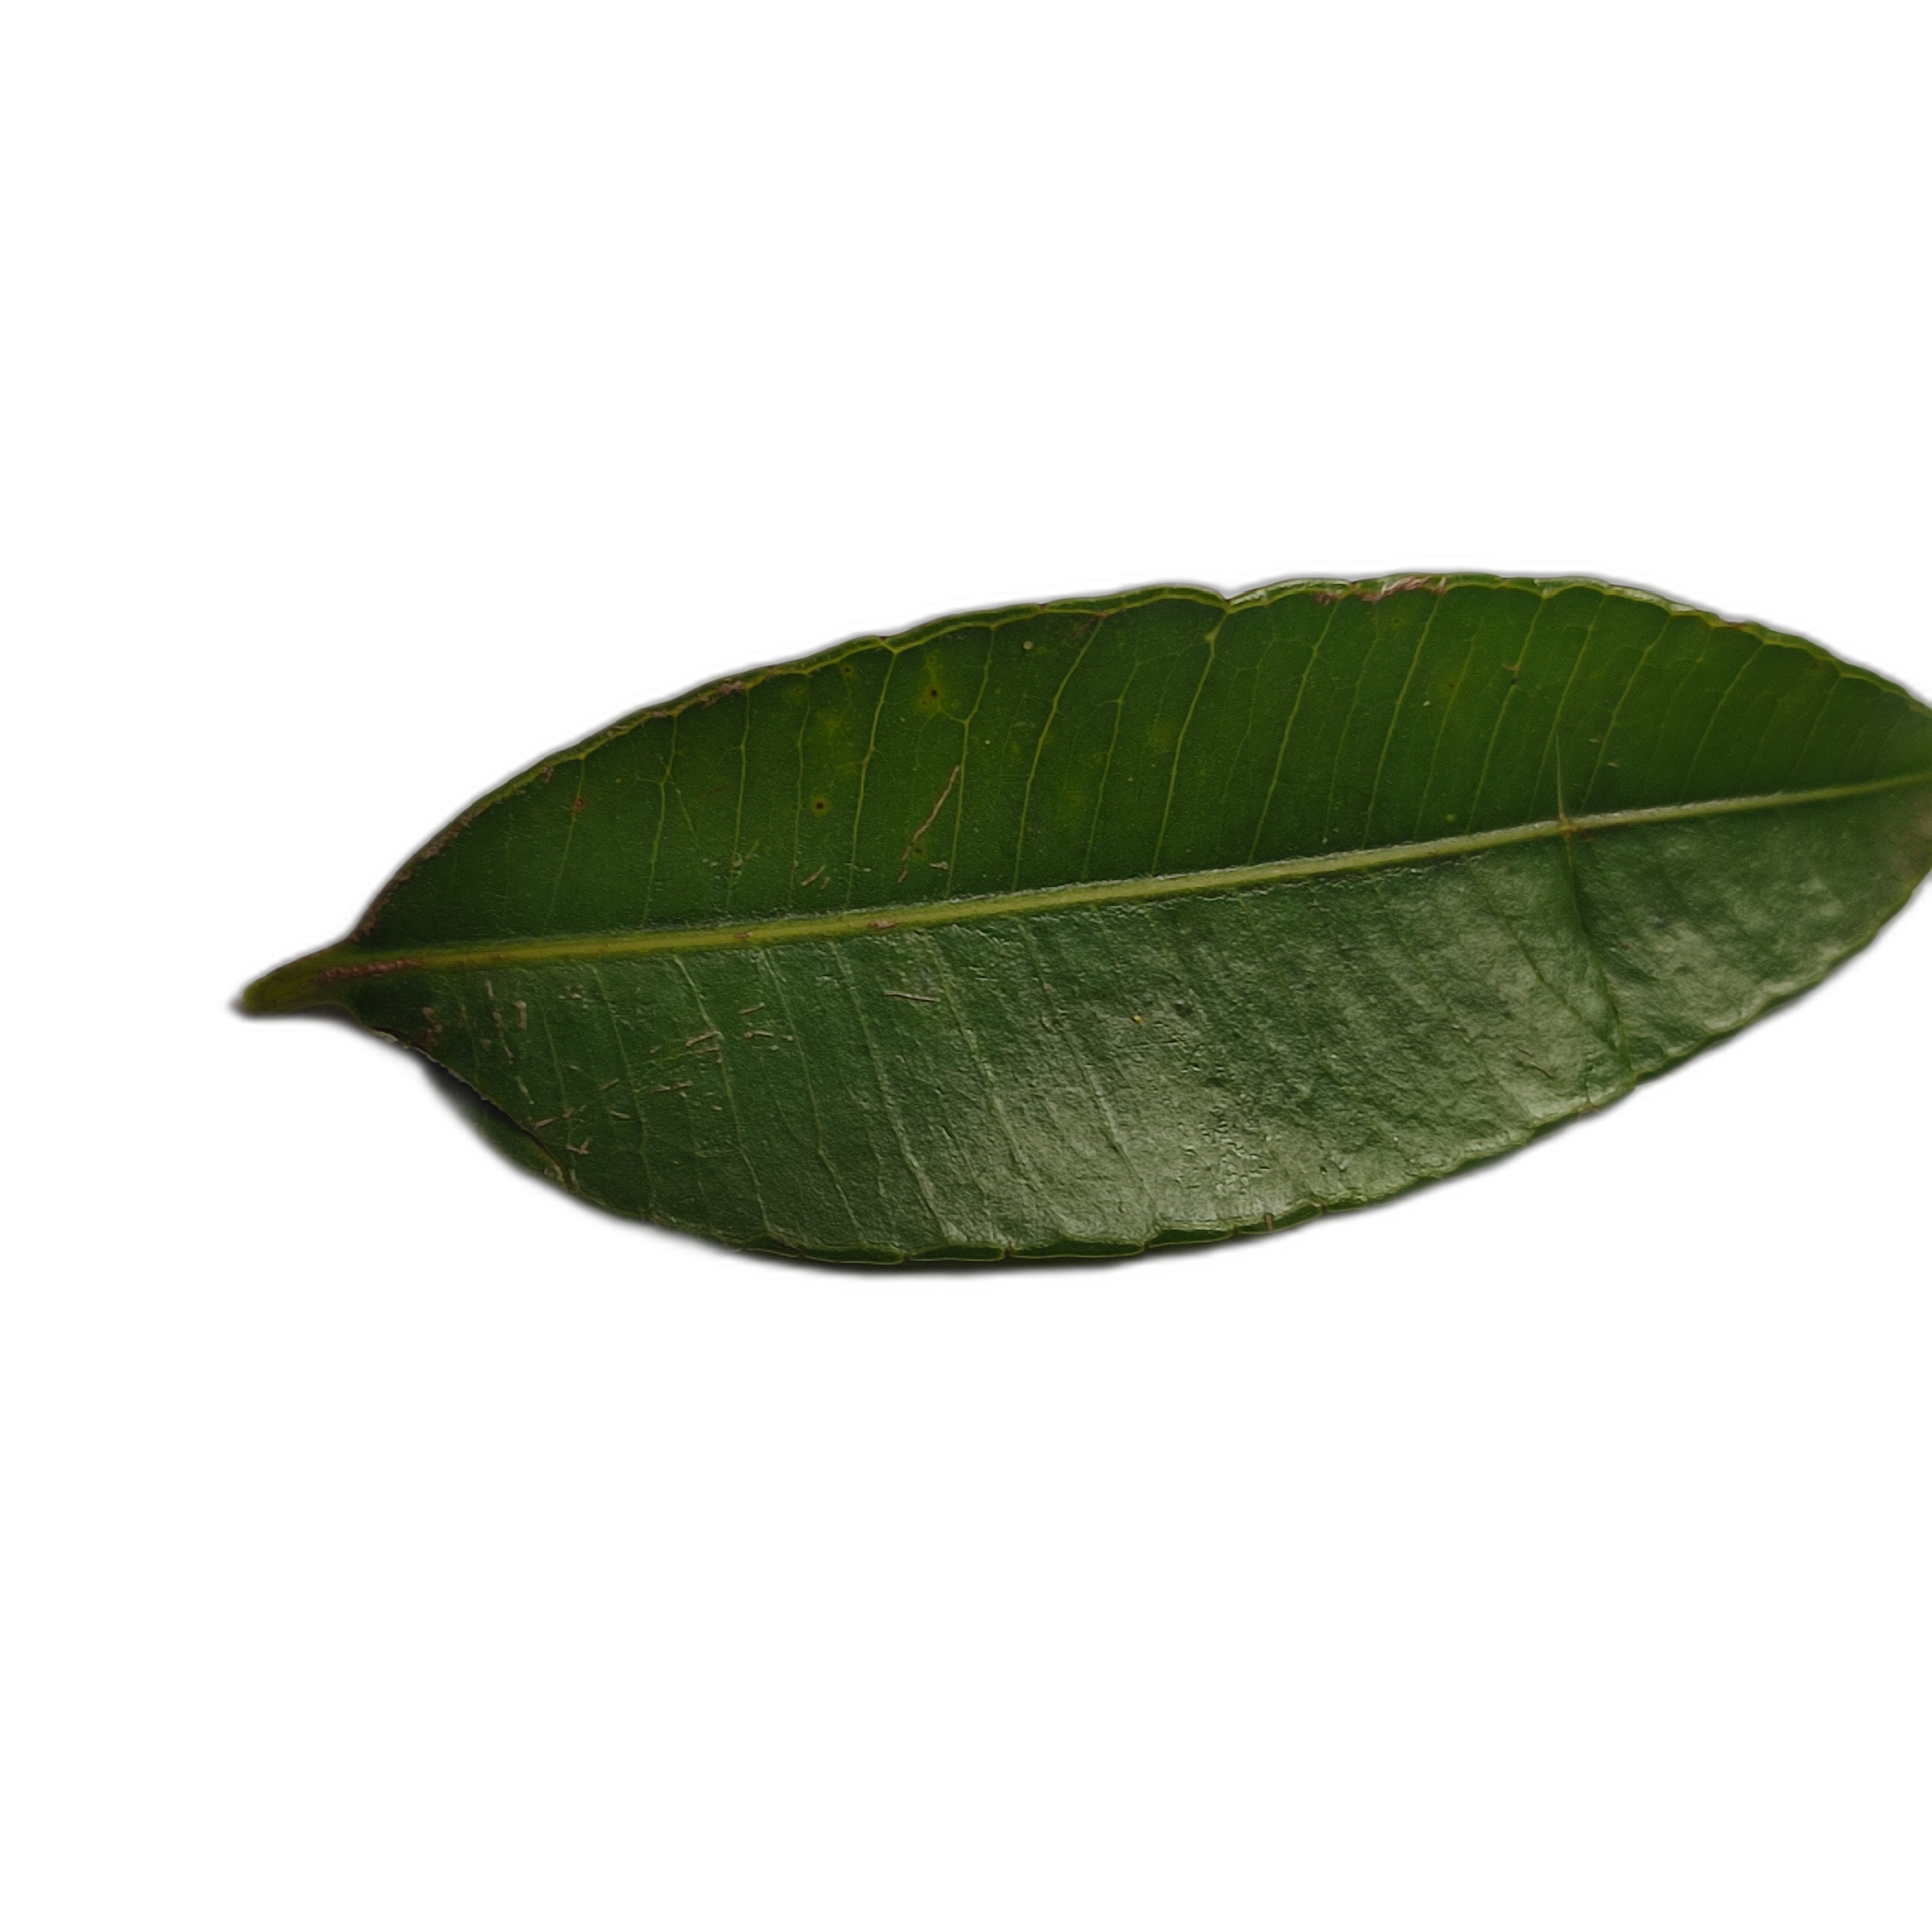
Label: healthy